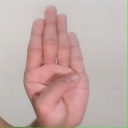
अक्षर: ब